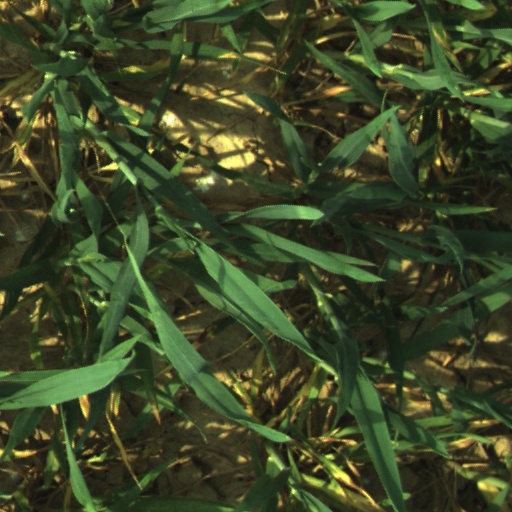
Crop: wheat